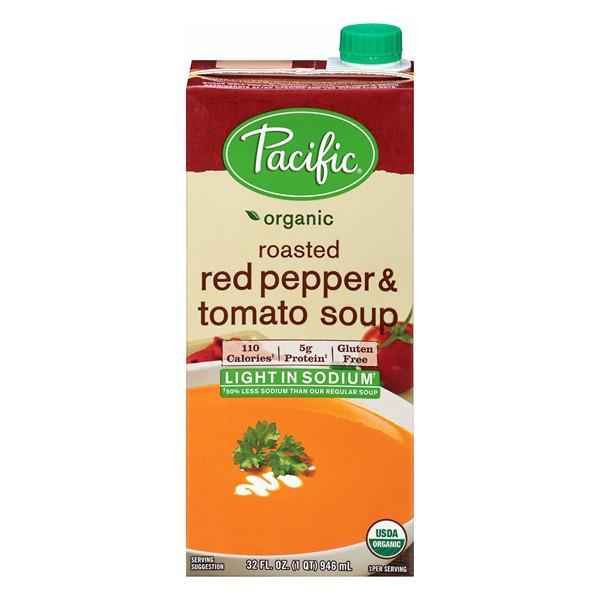
Waste category: cardboard